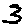
Label: 3